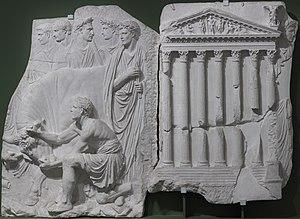
Scène de sacrifice devant le temple de Mars Ultor sur le Forum d'Auguste, moulages d'originaux découverts à Rome, près de l'église Santa Maria in Via Lata en 1583. Originaux intégrés dans la façade interne de la Villa Médicis
Le temple de Mars vengeur est un temple romain dédié à Mars, dieu de la guerre, situé dans le forum d'Auguste, le deuxième des forums impériaux de Rome.
Claude, un empereur au destin singulier est une exposition sur l'empereur Claude qui se déroule du 1ᵉʳ décembre 2018 au 4 mars 2019 au musée des Beaux-Arts de Lyon. Elle présente une vision renouvelée du personnage par rapport aux poncifs développés par ses contemporains et relayés durant des siècles.